Central High School (Springfield, Missouri)

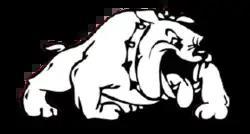
School mascot sometimes referred to as "Pug"

Central High School is a high school located in uptown Springfield, Missouri. The school, a part of Springfield Public Schools, was Springfield's first high school to be built. Construction of the building was completed in 1893. The first graduating class graduated a year later in 1894 consisting of two out of the 76 seniors that were enrolled. The school was renamed Central High School after the construction of Springfield's second oldest high school, Parkview High School, in 1956. Central's mascot is a Bulldog, named Pug by the students at the time of his creation. Central is also the home to the Kiltie Drum and Bugle Corps. This corps was created by Robert Ritchie Robertson in 1926, and has the distinction of being the first all-female Scottish pipe and drum corps in the country.